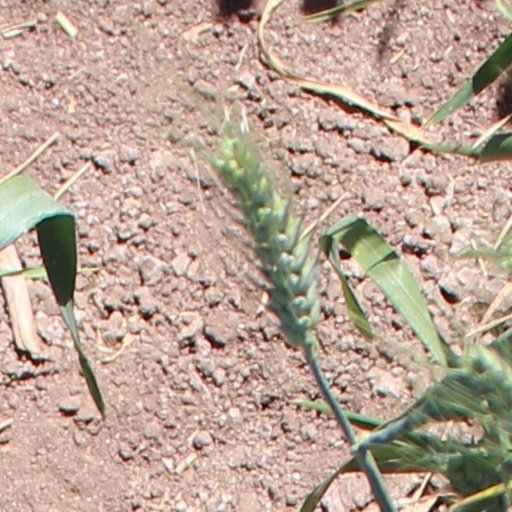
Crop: wheat